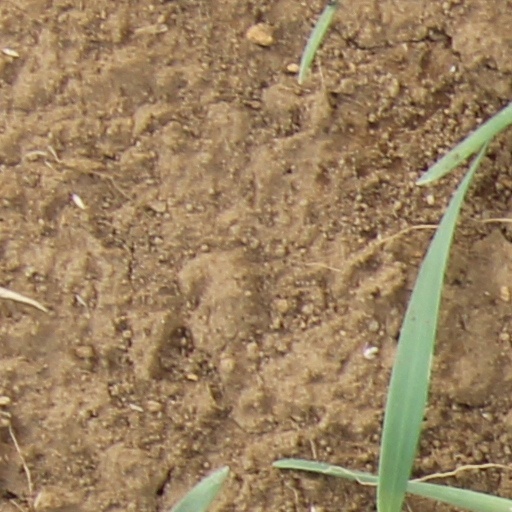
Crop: wheat